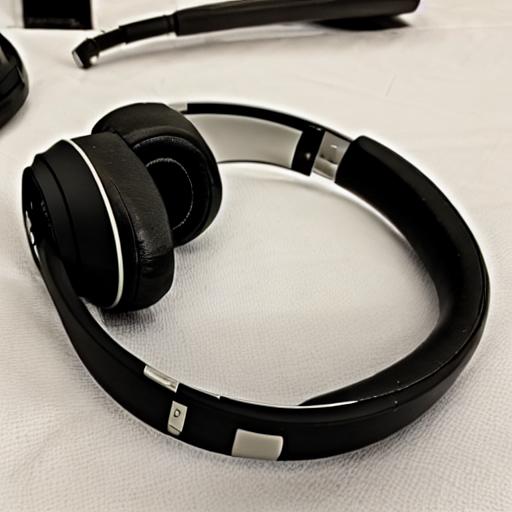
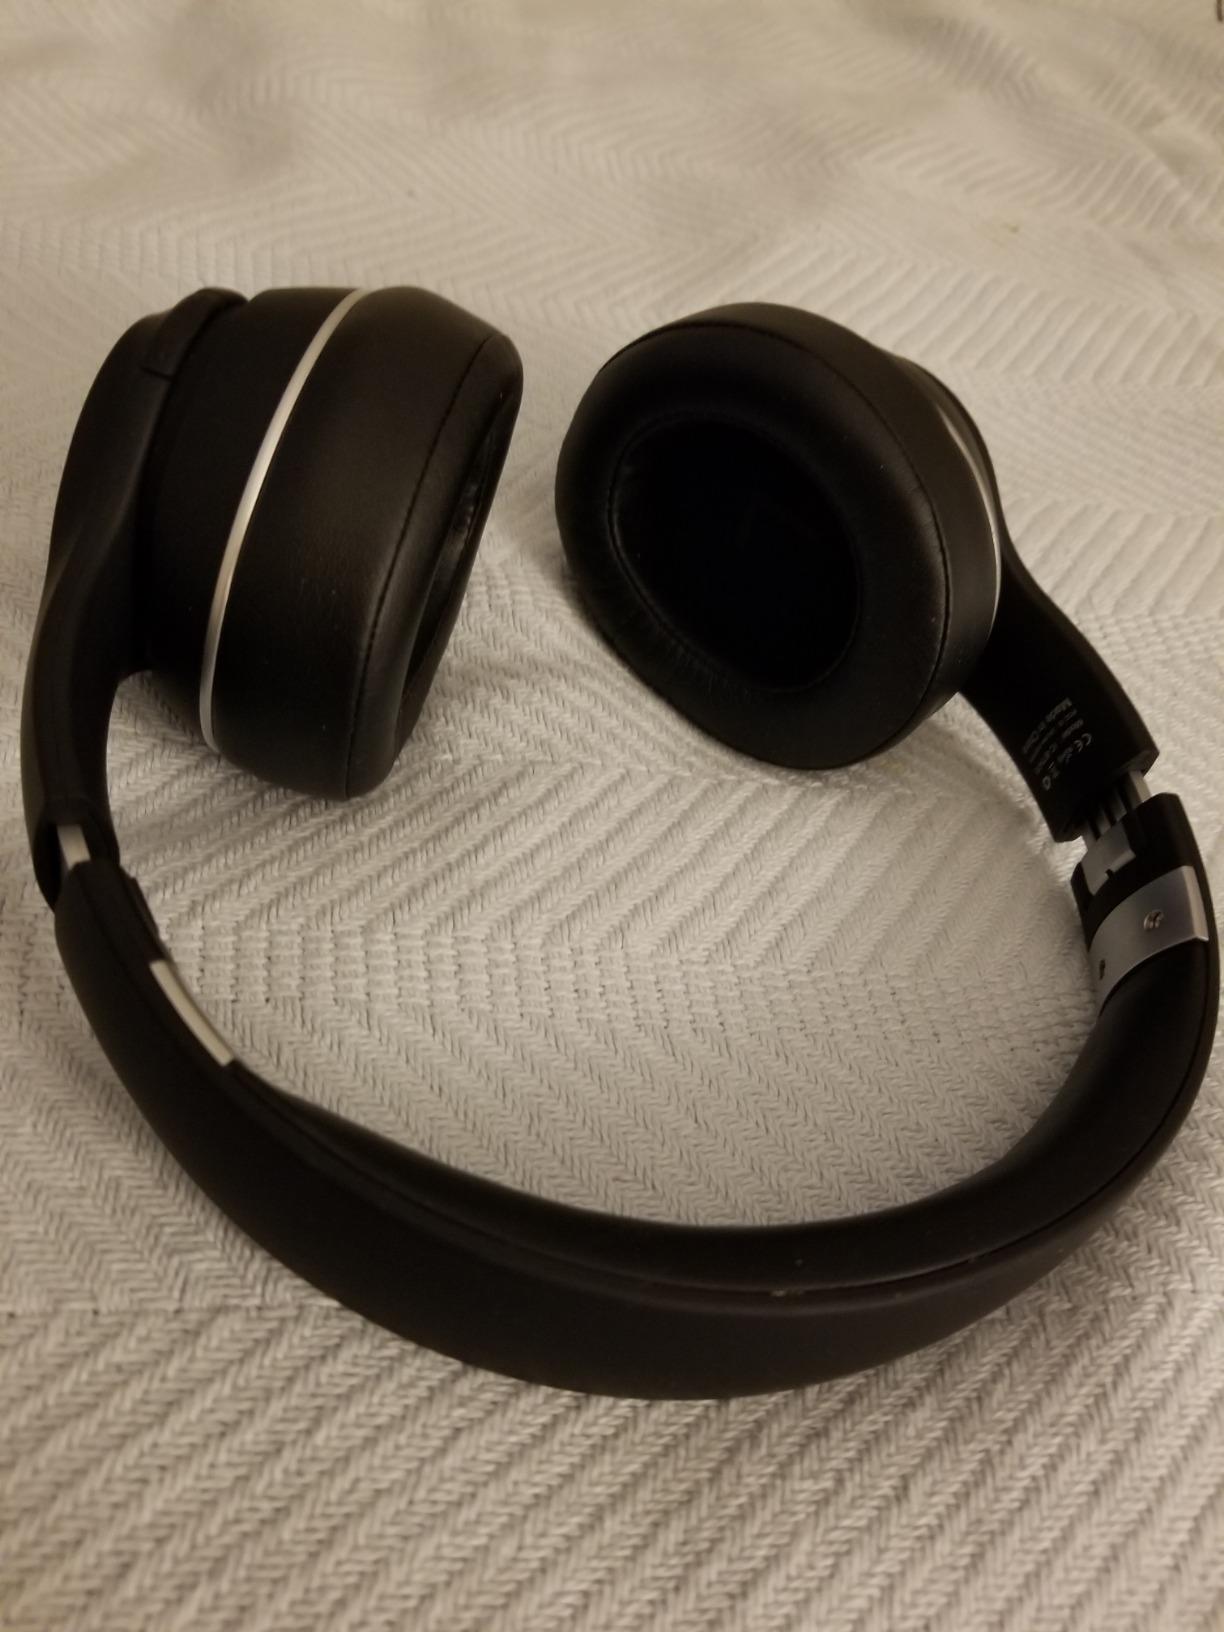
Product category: headphones
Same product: no